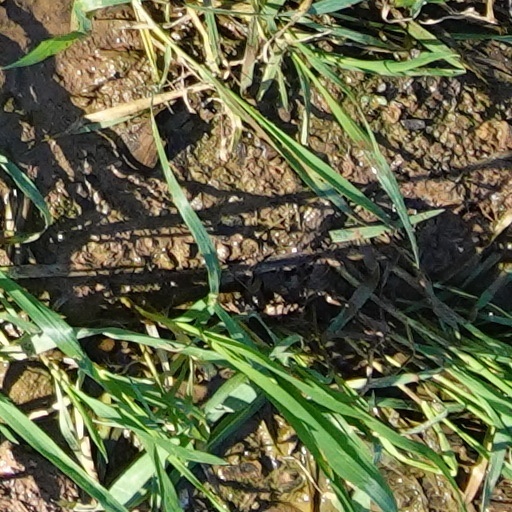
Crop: wheat